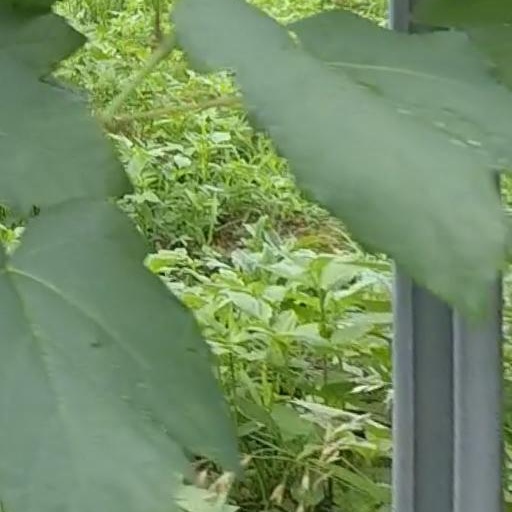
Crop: grape